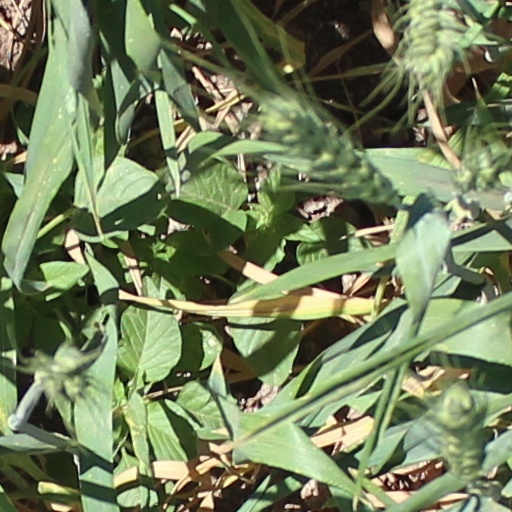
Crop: wheat